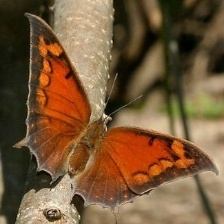
Species: TROPICAL LEAFWING